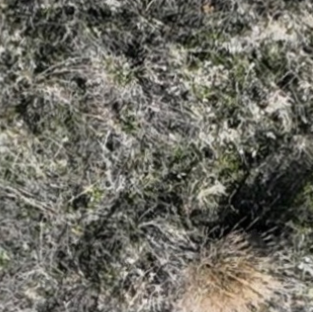
Month: october